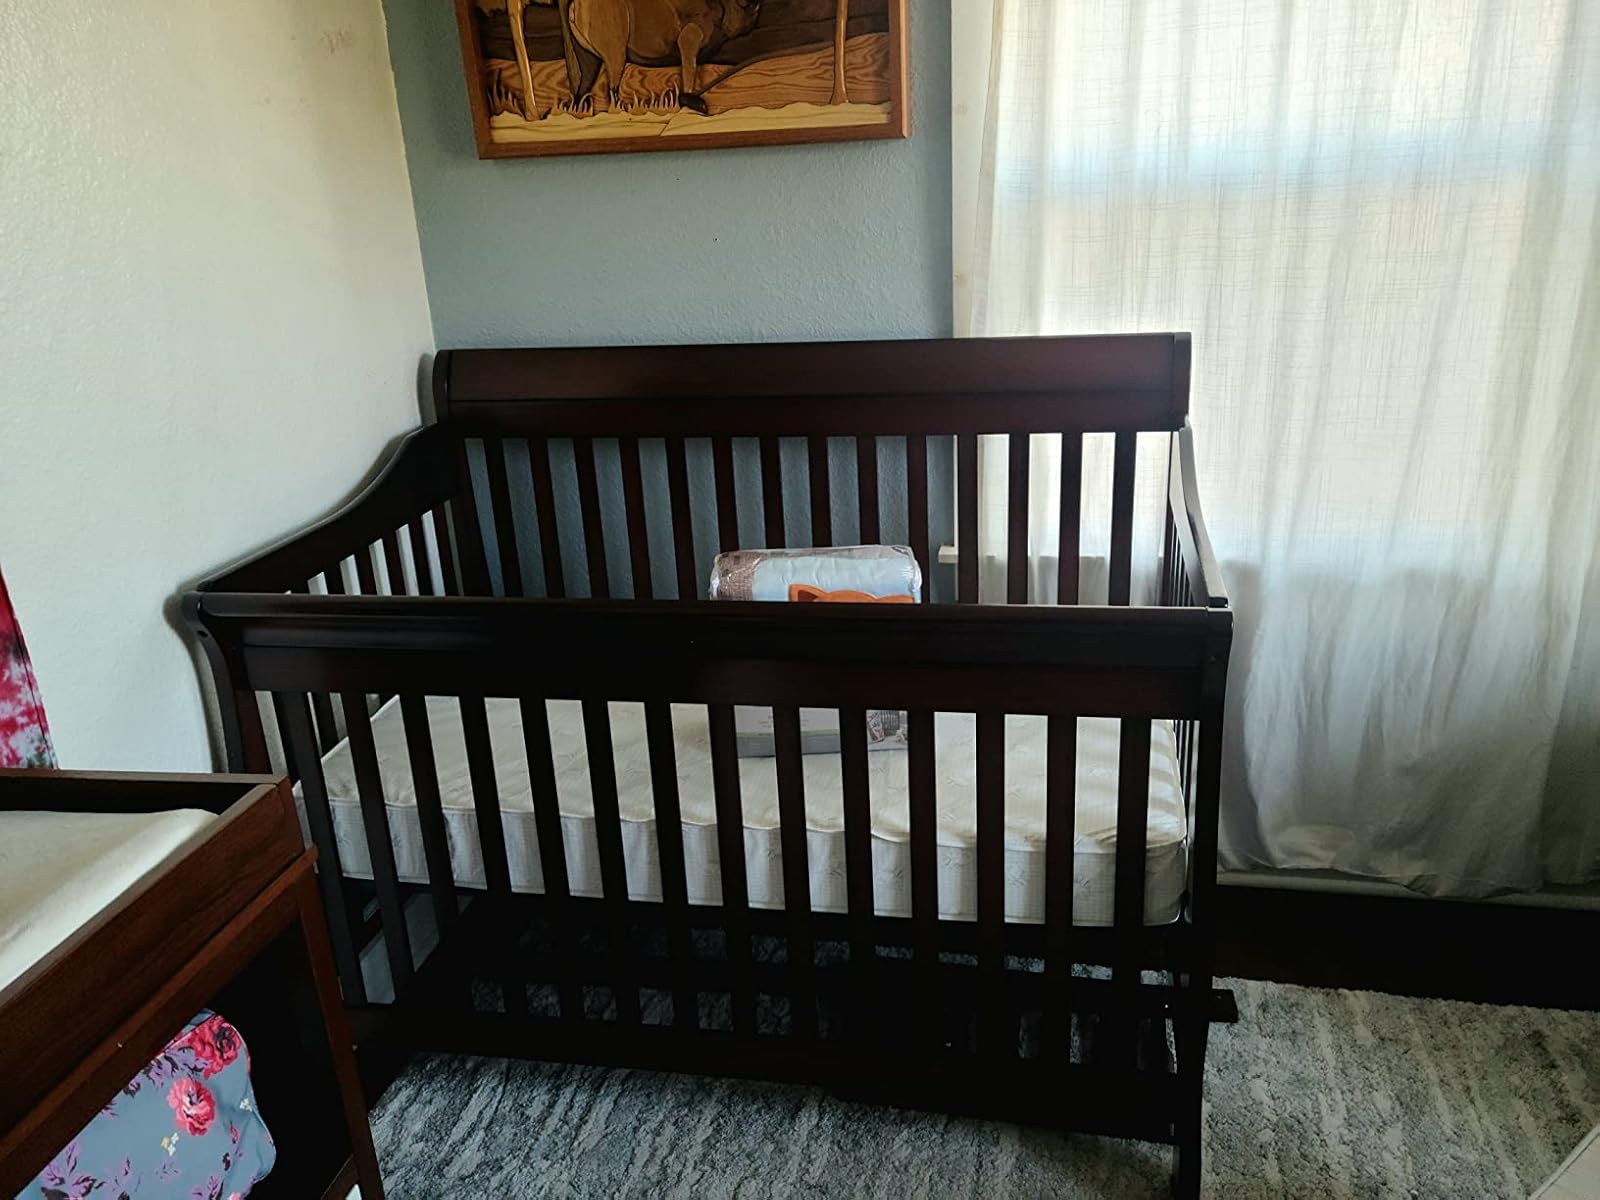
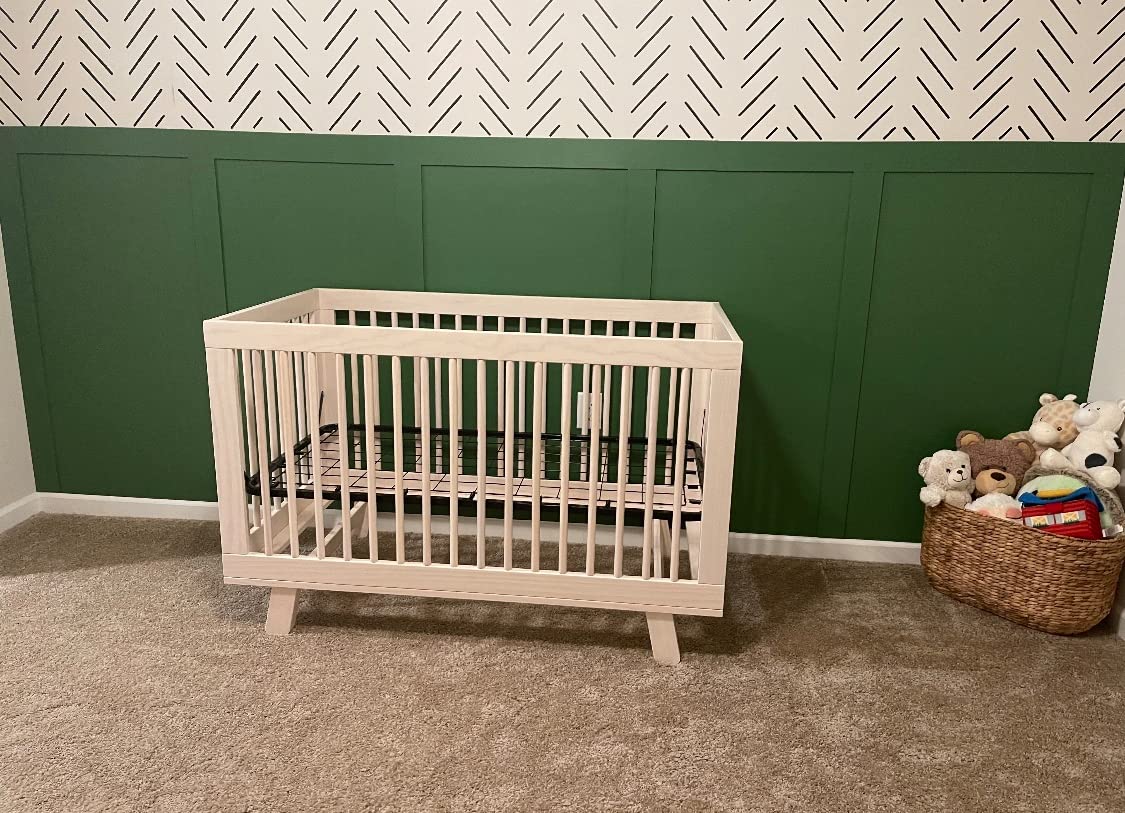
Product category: products_crib
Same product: no